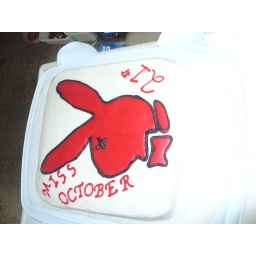
Playboy bunny birthday cake in white buttercream and colorflow